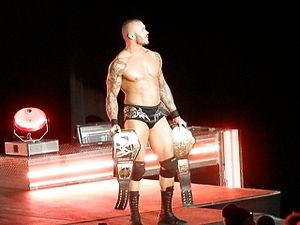
L’édition 2014 du Royal Rumble est un spectacle de catch télédiffusé et visible uniquement en paiement à la séance aux États-Unis ainsi que gratuitement sur la chaîne de télévision française AB1.